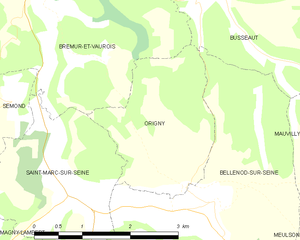
Origny est une commune française située dans le département de la Côte-d'Or en région Bourgogne-Franche-Comté.